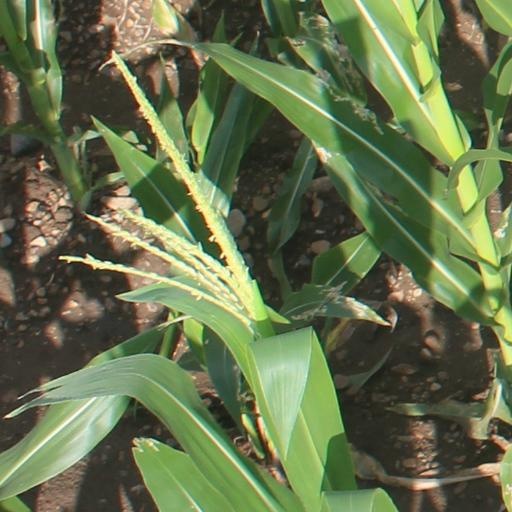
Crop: maize; corn